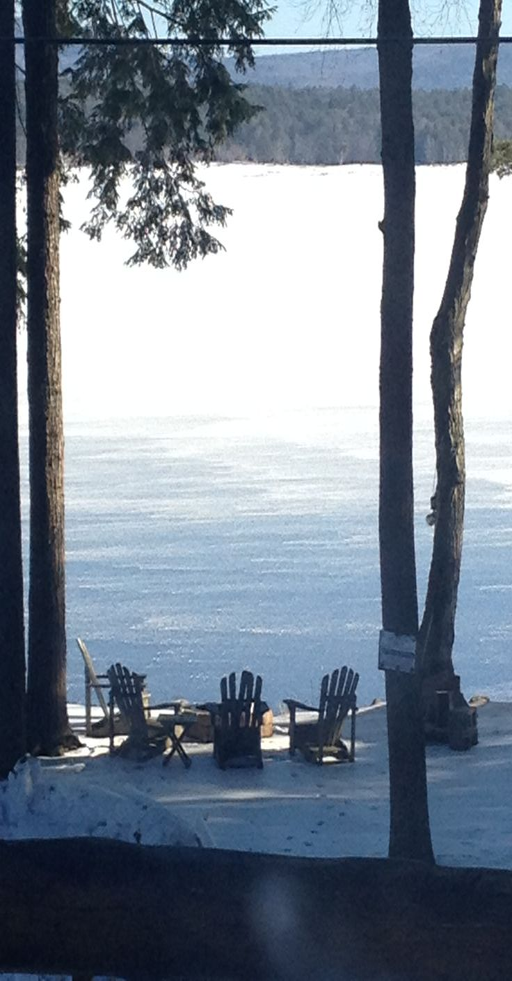
lake on a cold january day .